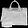
Label: Bag